Torridge District

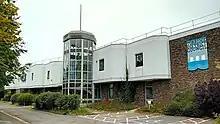
Riverbank House, Chanters Road, Bideford: Council's main offices

Council meetings are usually held at Bideford Town Hall, which had been built in 1851 for the old Bideford Corporation. The council's main offices are at Riverbank House in Bideford, which had been built as the headquarters of the Western Counties Building Society, before being bought by Torridge District Council in 1988.